Question: Please indicate a possible affordance area of the boxing_punching_bag that can be used for punching
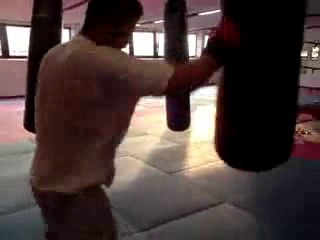
Answer: [211, 4, 309, 180]